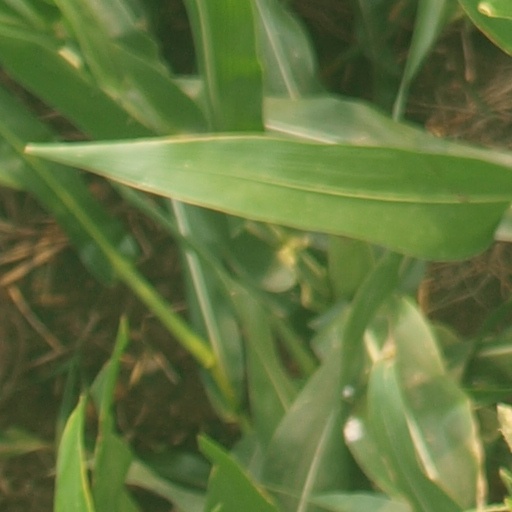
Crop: maize; corn